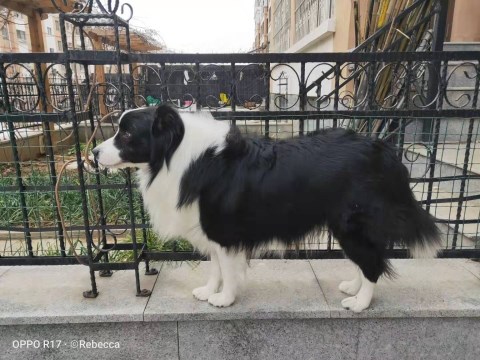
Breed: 2594-n000109-Border_collie